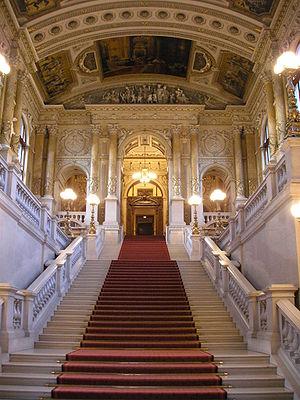
Autriche, Vienne, Burgtheater Kaiserstiege (Emperor's staircase) at the Burgtheater in Vienna.